Carnane

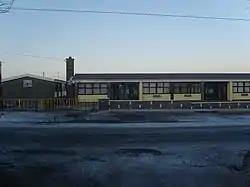
Carnane National School

Carnane is a townland in the parish of Fedamore, in County Limerick, Ireland.